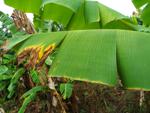
Label: segatoka